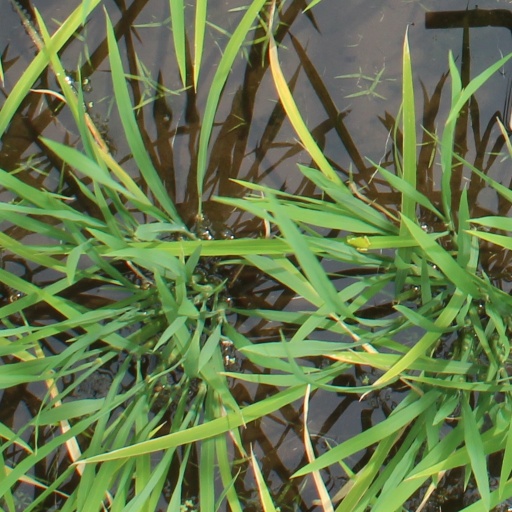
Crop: rice